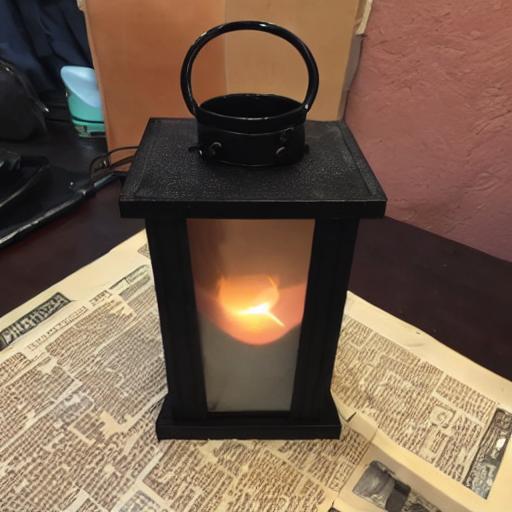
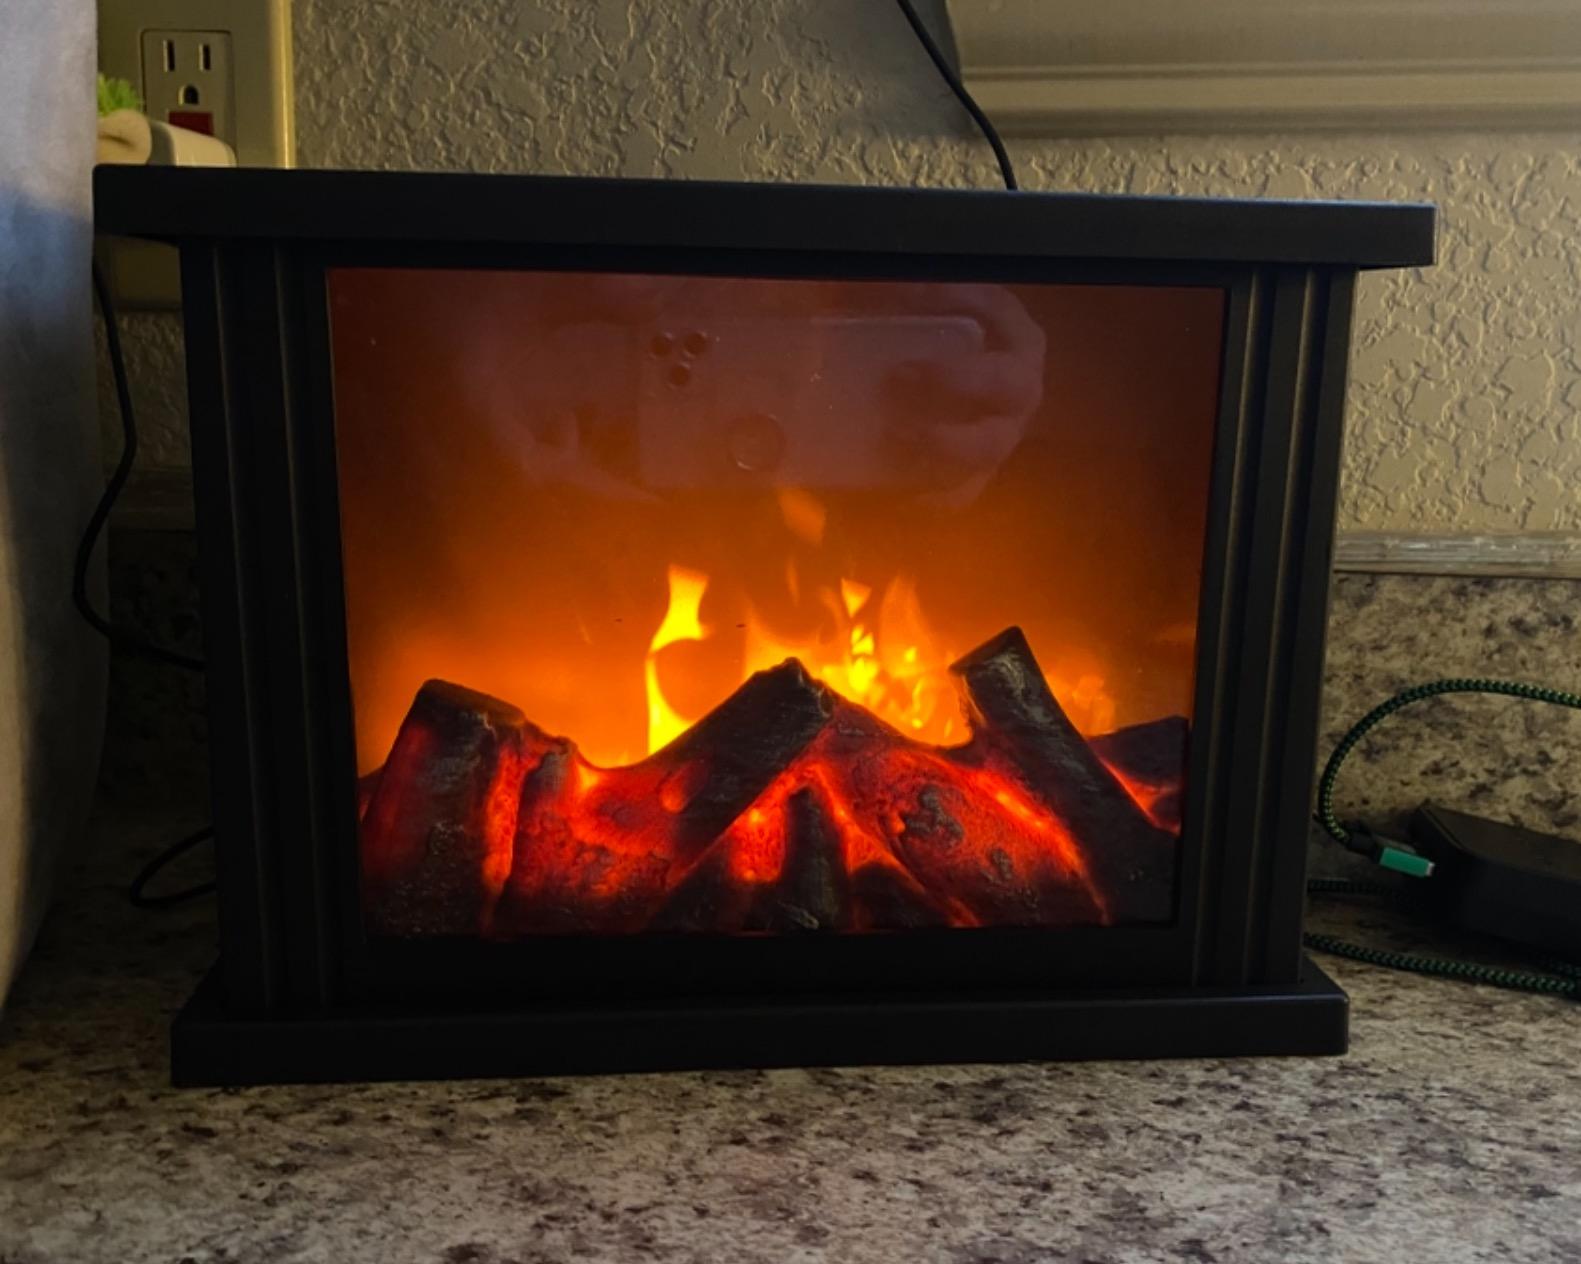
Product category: lantern
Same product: no